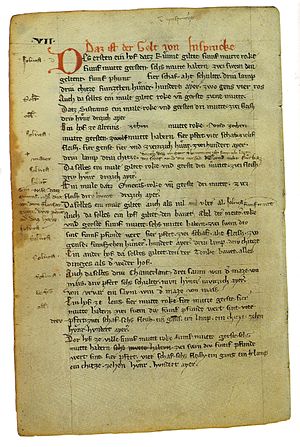
Jordebog
Jordebog fra Tyrol fra 1288
En jordebog er en fortegnelse over de ejendomme, der hører til et gods eller en ejer.